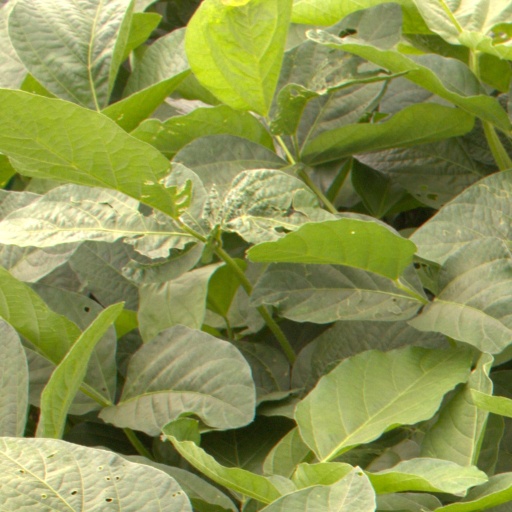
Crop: soybean